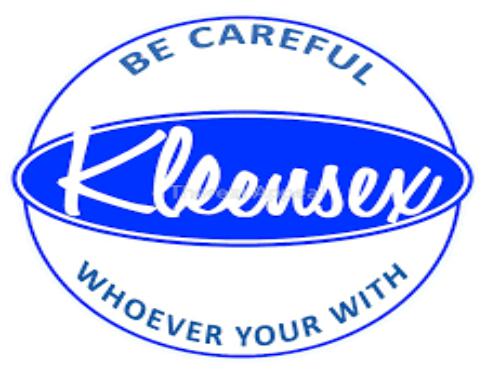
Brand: kleenex
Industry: Necessities